List of Montreal Canadiens head coaches

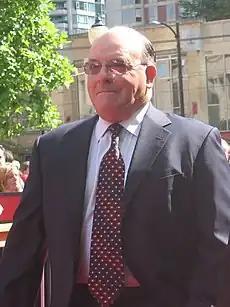
Hall of Famer Scotty Bowman won five Stanley Cup championships while coaching the Canadiens.

Officially known as "le Club de hockey Canadien", the Montreal Canadiens are a Canadian professional ice hockey team based in Montreal, Quebec. They play in the Atlantic Division of the Eastern Conference in the National Hockey League (NHL). In 1909, the Canadiens were founded as a charter member of the National Hockey Association (NHA). In 1917, the franchise joined the NHL, and is one of the Original Six teams. In their 100-year history, the Canadiens have won 24 Stanley Cup championships, and are the last Canadian team to have won the Stanley Cup, having done so in 1993. Having played in the Jubilee Arena (1909–1910,1918–1919), the Montreal Arena (1911–1918), the Mount Royal Arena (1919–1926), and the Montreal Forum (1926–1996), the Canadiens have played their home games at the Bell Centre, formerly known as the Molson Centre, since 1996. The Canadiens are owned by the Molson Family. The general manager position is filled by Kent Hughes while their coaches consist of Martin St. Louis as their head coach, Trevor Letowski and Stephane Robidas as assistant coaches, and Eric Raymond as the goaltender coach. The current captain of the Canadiens is Nick Suzuki.